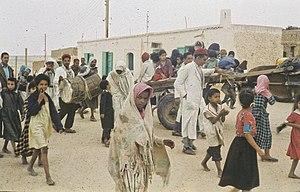
Tozeur est une ville tunisienne aux confins de l'Atlas et du désert du Sahara, la plus grande des cinq oasis que compte le Jérid. Progressivement construite autour de sa palmeraie, elle est le chef-lieu du gouvernorat du même nom.